The Freddie Mercury Tribute Concert

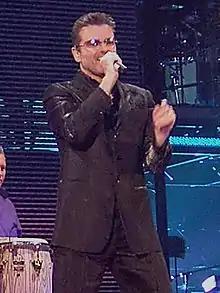
George Michael, whose rendition of "Somebody to Love" was widely praised

The performance of "Somebody to Love" by George Michael and Queen was regarded as the show's highlight. A compilation of Michael's performances from the concert were released as the single "Five Live", which was certified Gold in the United Kingdom.